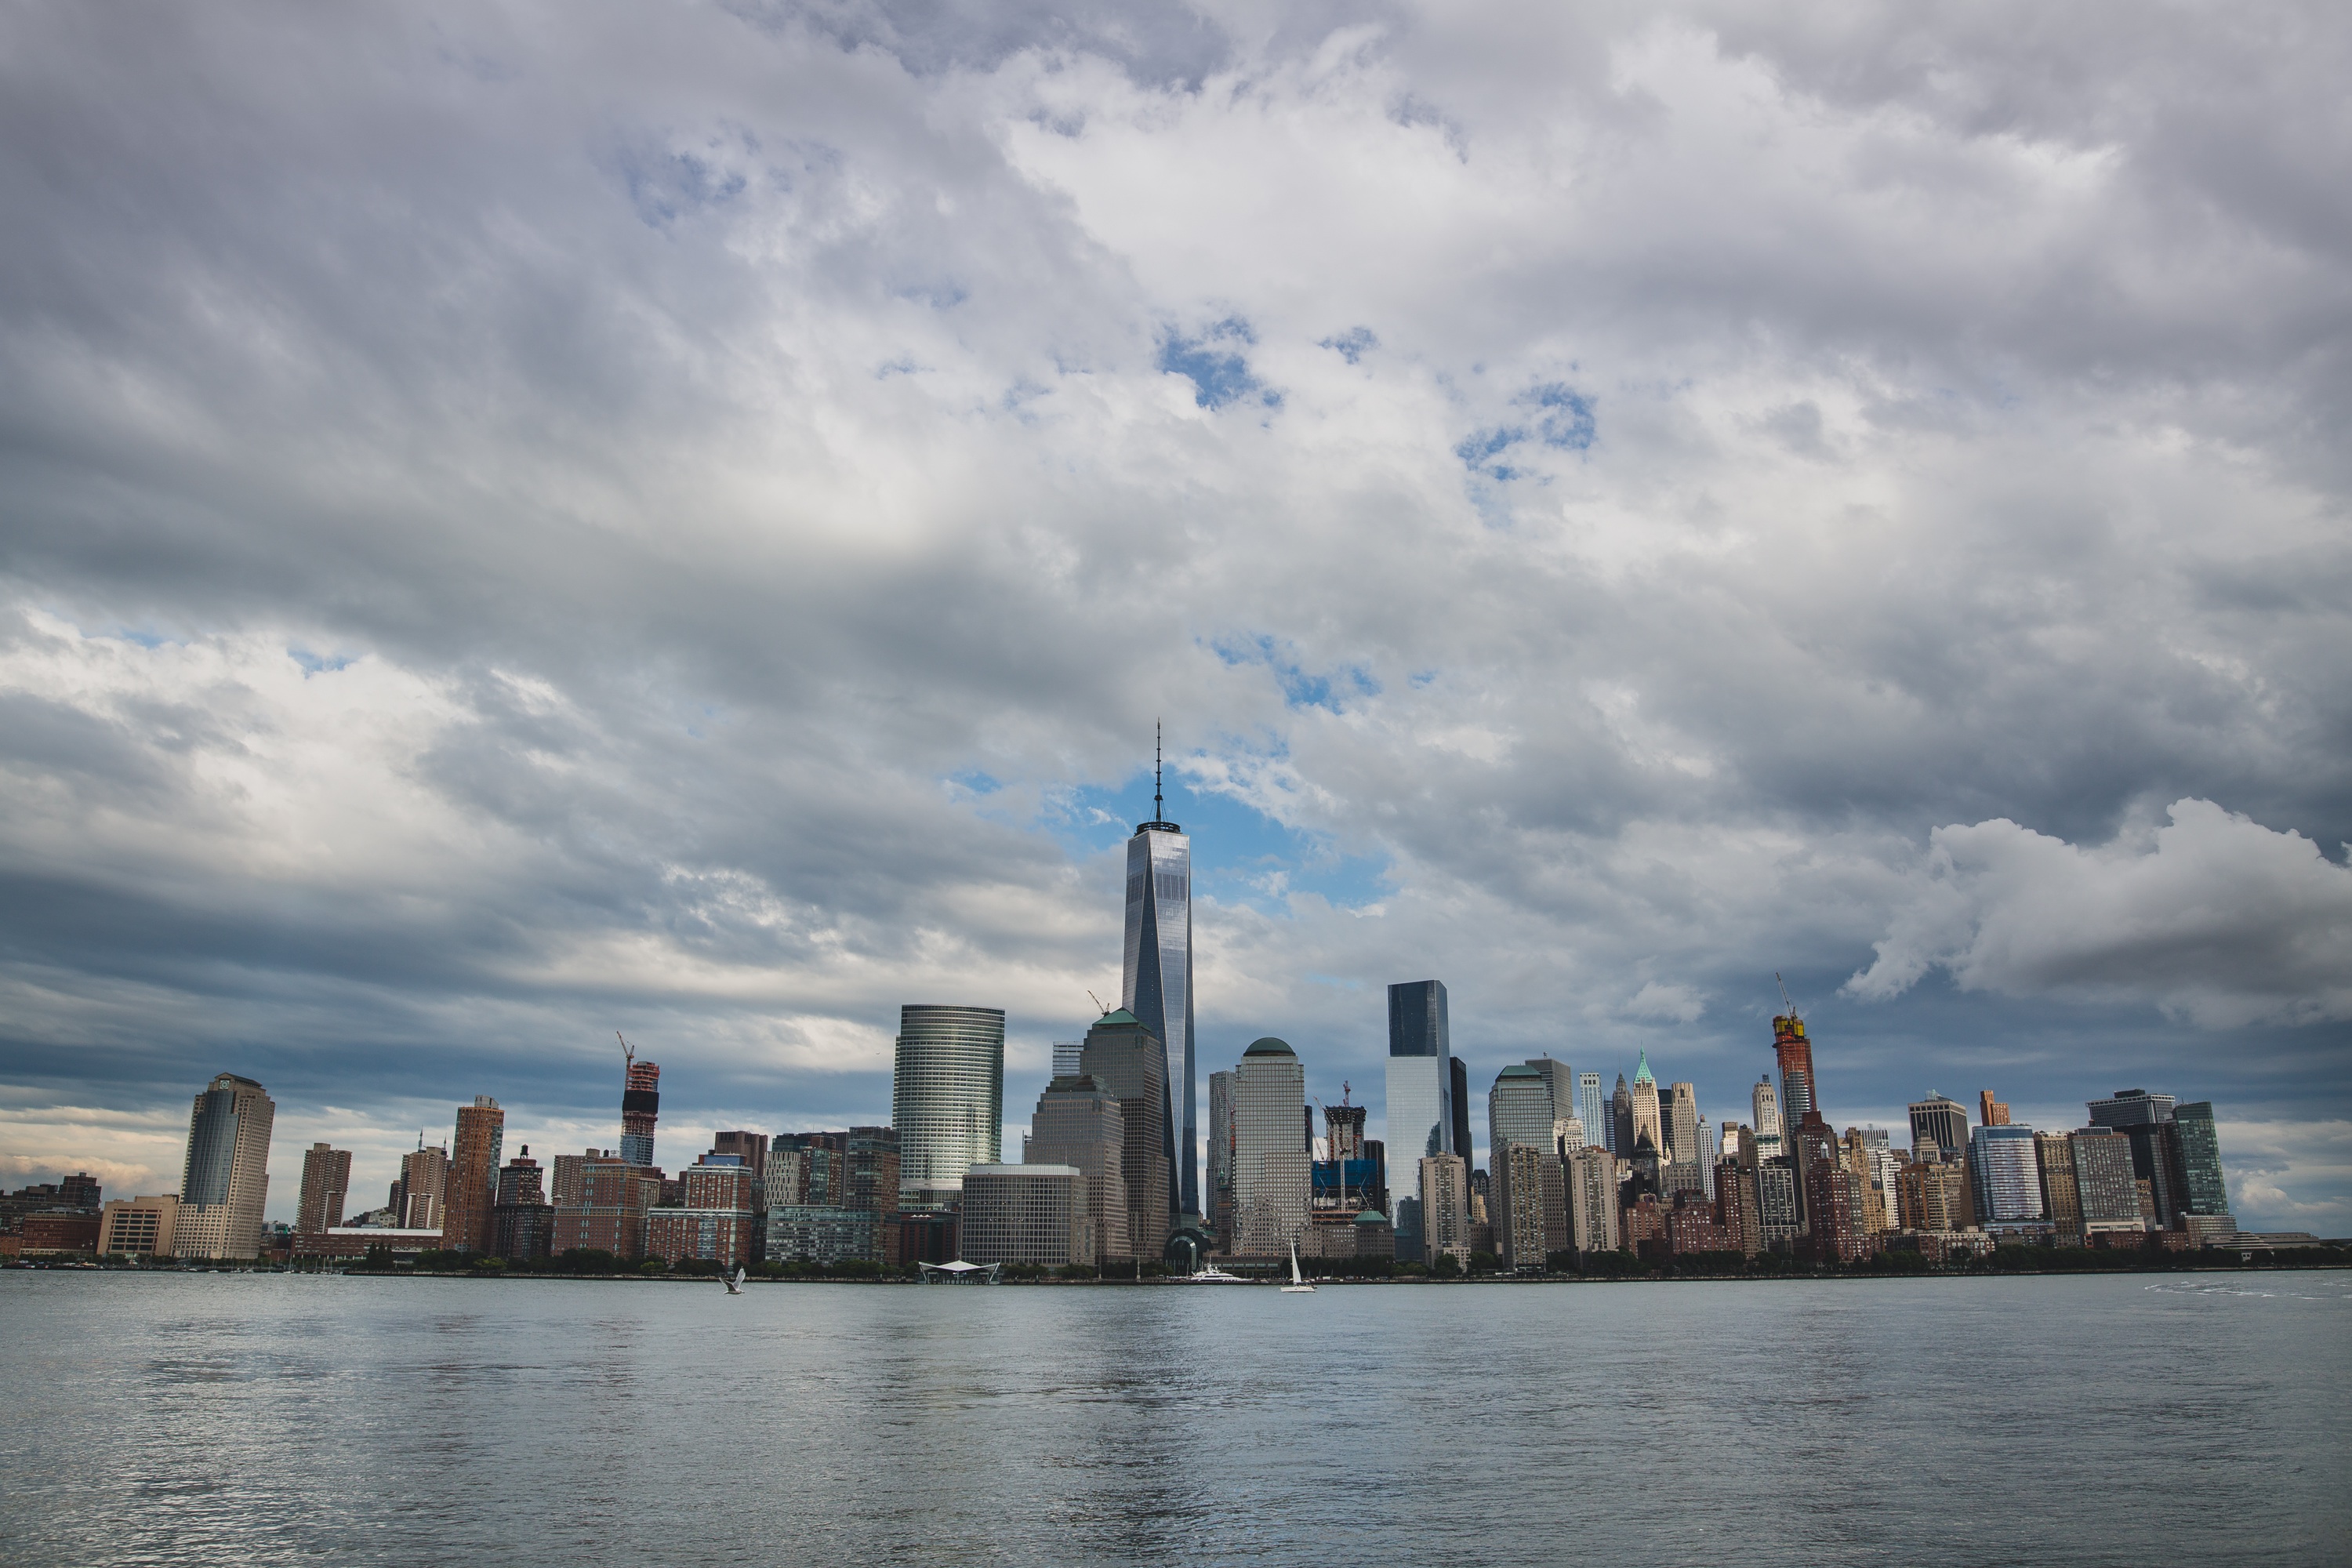
sea, horizon, cloud, sky, skyline, city, skyscraper, cityscape, panorama, downtown, dusk, reflection, tower, landmark, meteorological phenomenon, urban area, geographical feature, human settlement